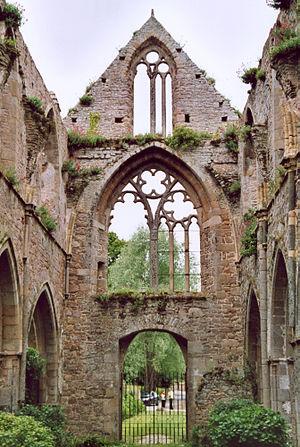
Bretagne Kérity Abbaye de Beauport Auteur
Motif ornemental de style ogival, le quatre-feuilles est formé de quatre arcs de cercle tracés en prenant successivement pour centre les angles d'un carré de référence. Ces arcs peuvent être tangents ou sécants.
L'abbaye de Beauport est située dans la commune de Paimpol, dans la partie du village de Kérity, dans le département des Côtes-d'Armor, en Bretagne.